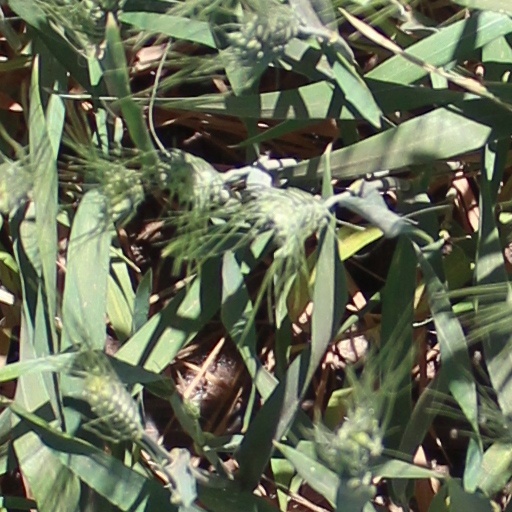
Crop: wheat